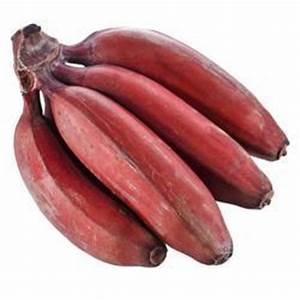
Label: banana